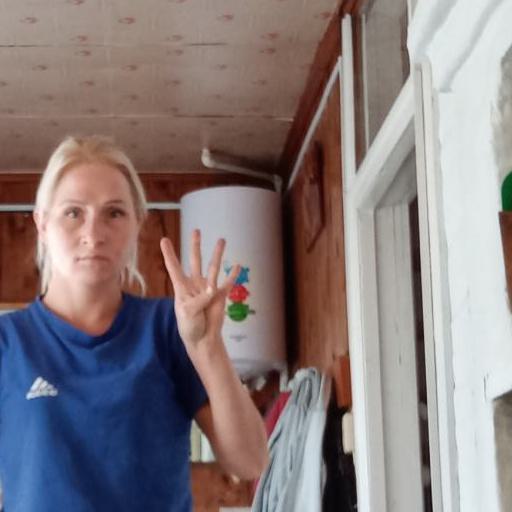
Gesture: four